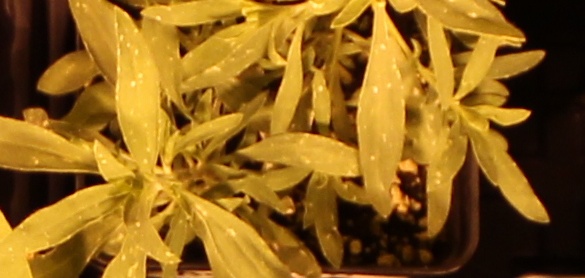
Label: Kochia